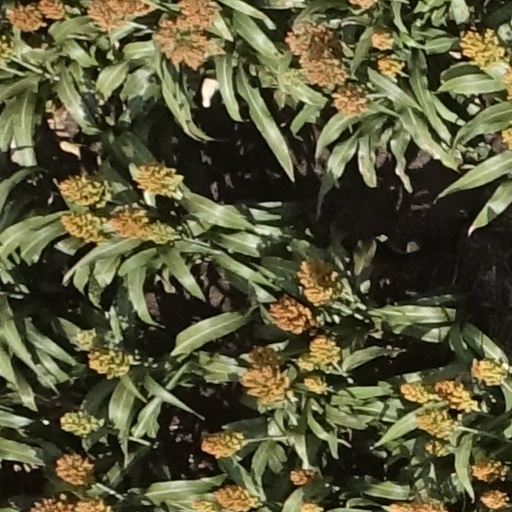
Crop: sorghum